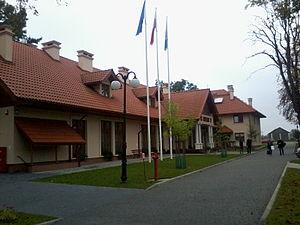
Nowe Depułtycze est un village polonais de la gmina de Chełm dans le powiat de Chełm de la voïvodie de Lublin dans l'est de la Pologne.